Help for Heroes

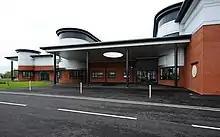
Chavasse VC House Personnel Recovery Centre, Colchester, is owned by the Ministry of Defence (MoD), but its construction and operation are funded in part by Help for Heroes.

In partnership with the Ministry of Defence (MoD) and The Royal British Legion (RBL), Help for Heroes runs four recovery centres: Tedworth House (Tidworth, Wiltshire), Chavasse VC House (Colchester, Essex), Naval Service Recovery Centre (Plymouth, Devon), and Phoenix House (Catterick, North Yorkshire). Each centre is a location for the Defence Recovery Capability programme. Participants in the programme receive coordinated medical, psychological, and welfare support, designed to help them overcome sickness and injury, and ultimately return to active duty, or transition to civilian life.